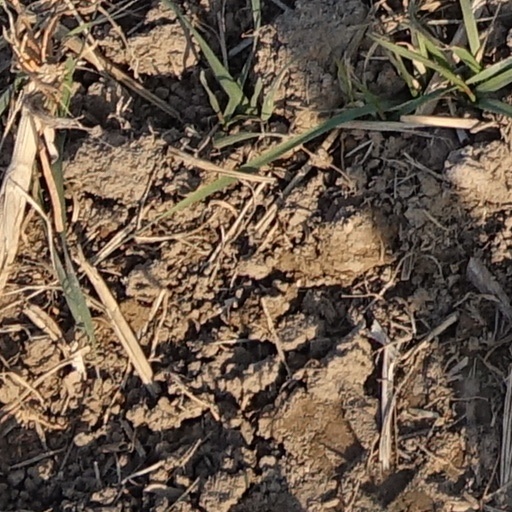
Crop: wheat